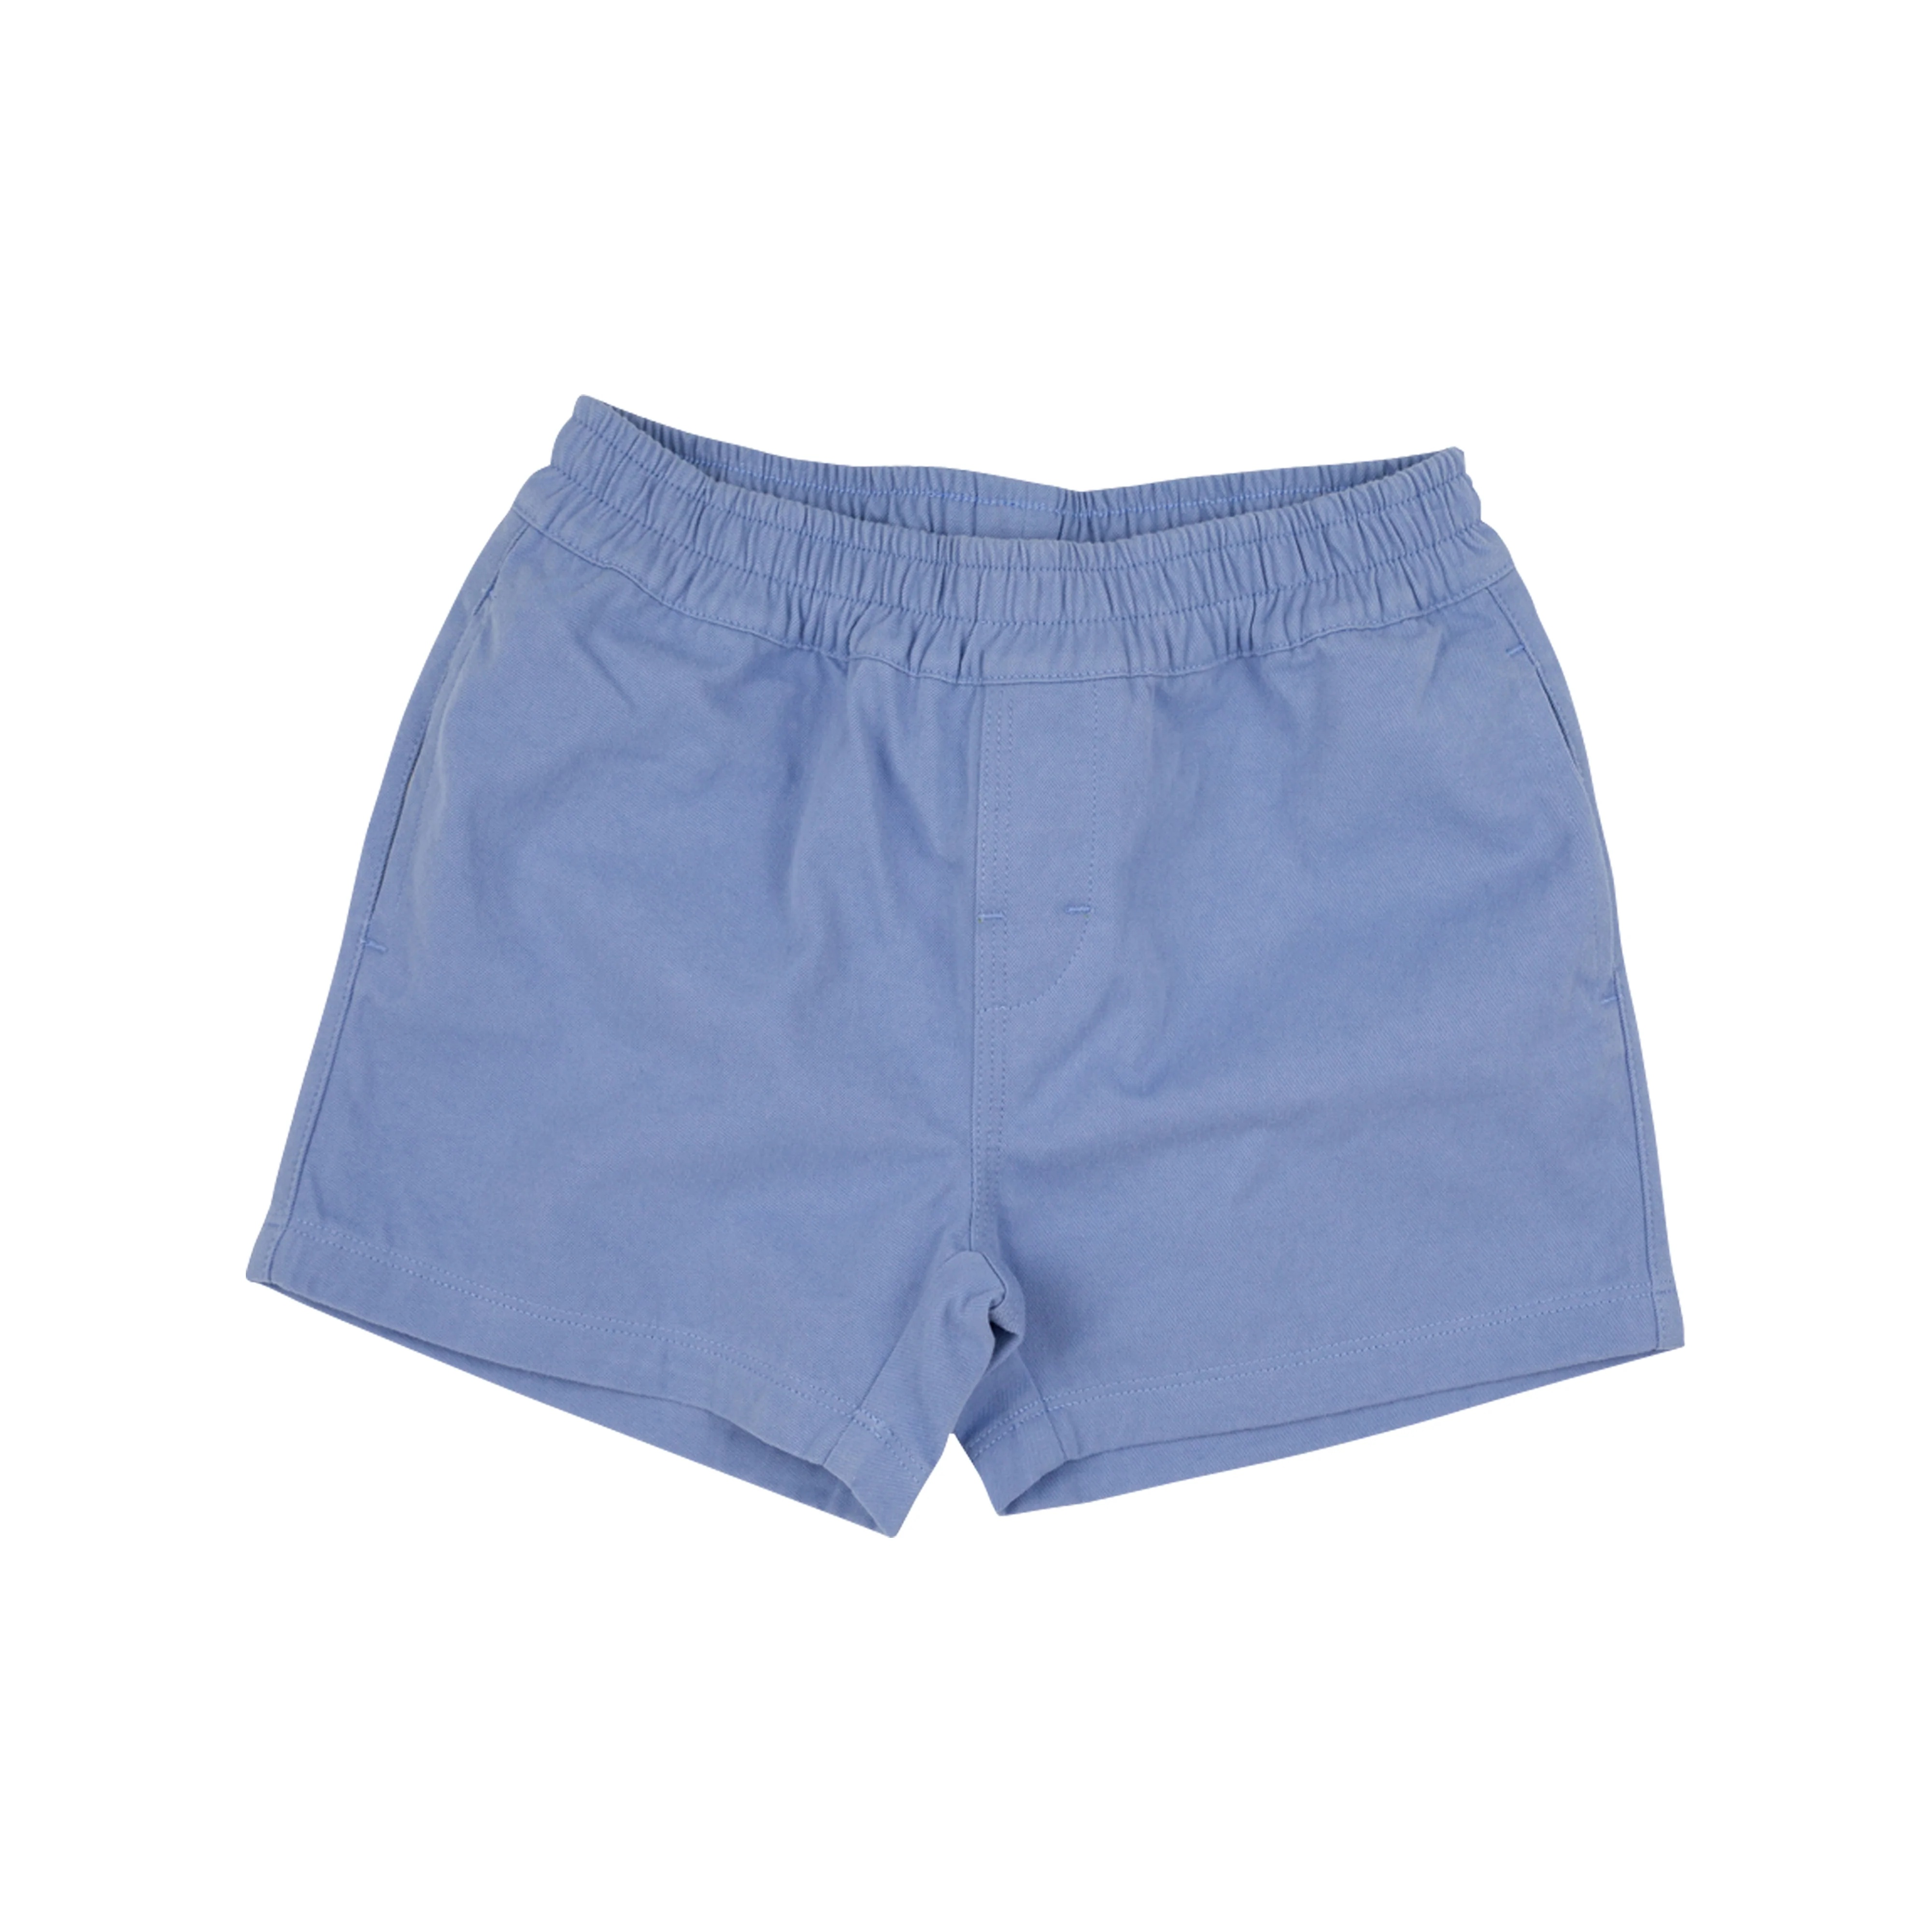
Sheffield Shorts - Park City Periwinkle - Twill
T he Sheffield Shorts are a little gent wardrobe staple; he'll probably need several. Since 'preppy and practical' is the name of the game- the elastic waist makes diaper changing and potty training a little easier.
Brand: TBBC
Category: Apparel & Accessories > Clothing > Baby & Toddler Clothing > Baby & Toddler Bottoms